Crawl space

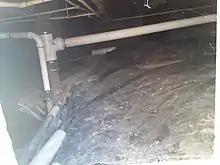
A typical crawl space with a vapor barrier keeping some moisture from coming in from the dirt floor

A crawl space or crawlspace is an unoccupied, unfinished, narrow space within a building, between the ground and the first (or ground) floor. The crawl space is so named because there is typically only enough room to crawl rather than stand; anything larger than about and beneath the ground floor would tend to be considered a basement.